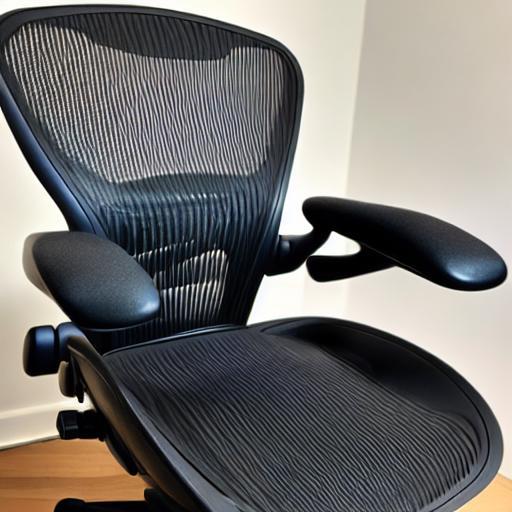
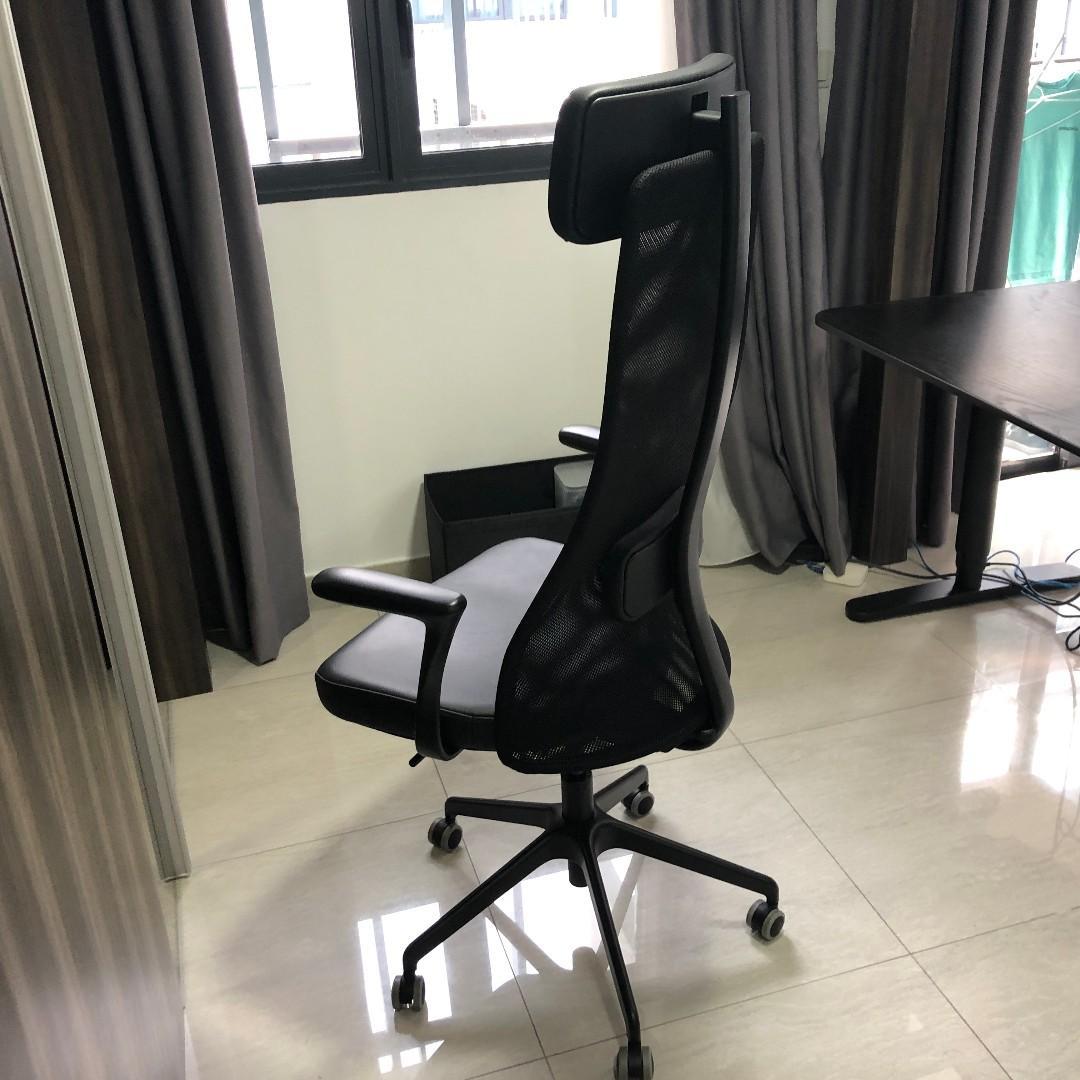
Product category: items_chair
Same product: no